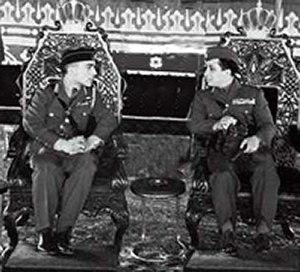
La politique étrangère de la Jordanie désigne l'ensemble des liens diplomatiques entretenus par le Royaume hachémite de Jordanie depuis son indépendance en 1946.